Jinping Miao, Yao, and Dai Autonomous County

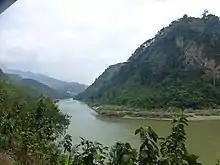
The Red River forms the border between Jinping County (right) and Hekou Yao Autonomous County (left)

An alternate list gives the following ethnic minorities and subgroups. Locations are from the "Jinping County Ethnic Gazetteer" (2013:89, 101).